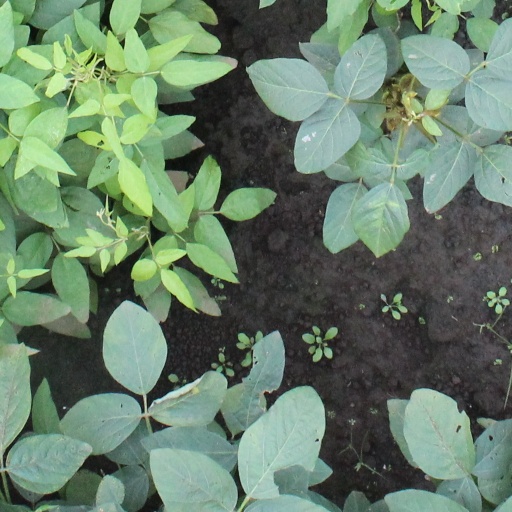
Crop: soybean